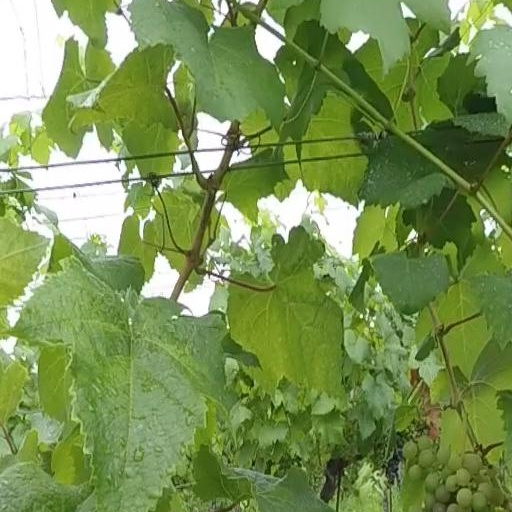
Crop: grape